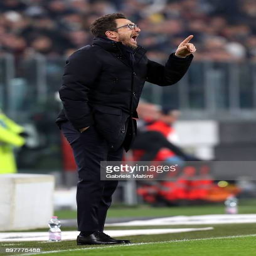
manager of gestures during the match